Uberlândia

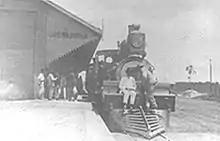
Mogiana Station in Uberlândia

The first European to set foot in the region of the current municipality of Uberlândia, a territory then inhabited by Caiapó and Bororo indigenous peoples, was the "bandeirante" Bartolomeu Bueno da Silva in 1632. The region, initially part of the Captaincy of São Vicente, was incorporated into the Captaincy of Minas Gerais and São Paulo by a Royal Charter of 3 November 1709. João Pereira da Rocha (1818), after the region was explored by "bandeirantes", settled in the area, marking land near the Aldeia de Santana (now Indianópolis). There, he established the headquarters of the "sesmaria", which he named São Francisco Farm, giving rise to the municipality. He also demarcated the Letreiro Farm and Salto Farm and named a waterway he found Ribeirão São Pedro. João Pereira's arrival attracted many other families, including the Carrejos, who, in 1835, acquired part of the São Francisco Farm and nearby properties, forming settlements named Olhos d'Água, Lage, Marimbondo, and Tenda (Felisberto's). Felisberto Alves Carrijo, legally recognized as the city's founder in 1964, was a teacher educated in missionary schools. He established the first school in the municipality at his home and led Sunday rosary prayers. A settlement formed, later named Nossa Senhora do Carmo in honor of a chapel of the same name, inaugurated on 20 October 1853.